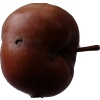
Label: Apple 18